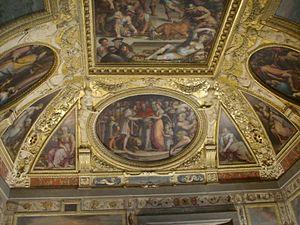
Le Palazzo Vecchio est l'hôtel de ville de Florence, chef-lieu de la Toscane en Italie. Ce palais-forteresse, en forme de parallélépipède situé sur la Piazza della Signoria, est un des plus beaux bâtiments de la ville. Il côtoie la Loggia dei Lanzi et les Offices. Son nom remonte au transfert des Médicis pour le nouveau palais Pitti situé de l'autre côté de l'Arno, à partir de là, le palais sera qualifié de vecchio.